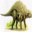
Label: dinosaur